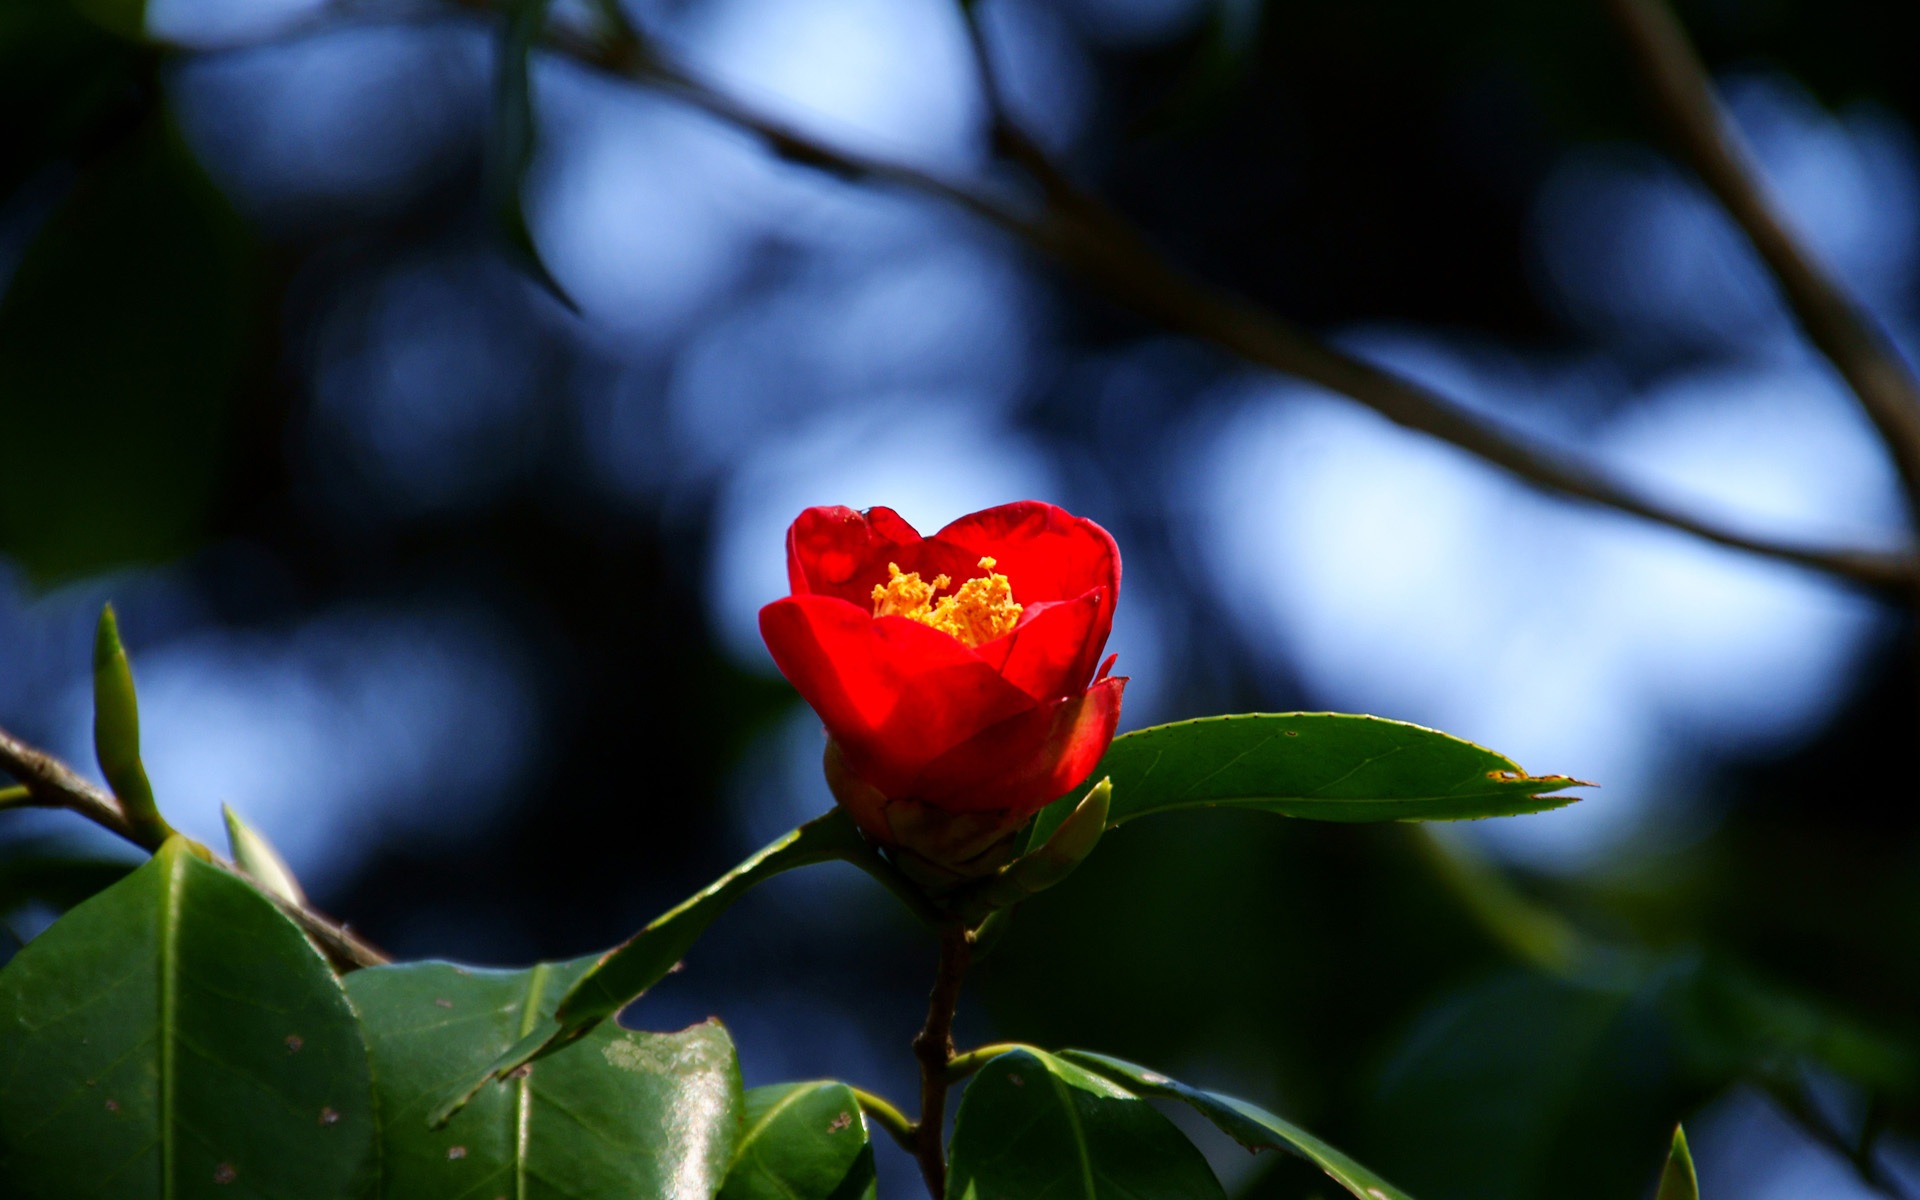
nature, branch, blossom, plant, sunlight, leaf, flower, petal, green, red, botany, flora, close up, bud, k, macro photography, flowering plant, klitschko, whether or not, land plant